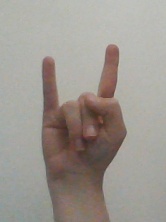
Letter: la